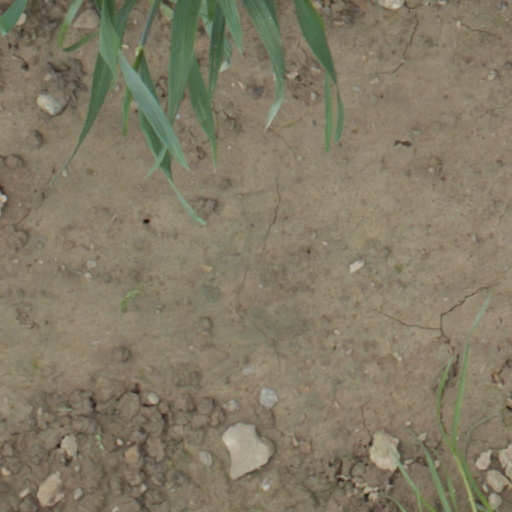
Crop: wheat